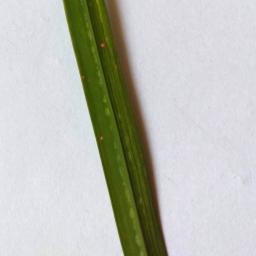
Label: Rice___Leaf_Blast